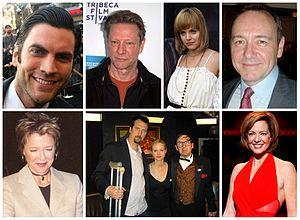
American Beauty ou Beauté américaine est un film américain réalisé par Sam Mendes, sorti en 1999.